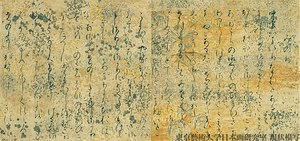
Les Rouleaux illustrés du Dit du Genji forment un emaki japonais datant approximativement de la fin de l’époque de Heian. Ils illustrent le Dit du Genji, classique de la littérature japonaise écrit par Murasaki Shikibu au début du XIᵉ siècle. Cet emaki est aujourd’hui considéré comme un exemple typique du style yamato-e à la cour de Heian, et est d’ailleurs protégé en tant que trésor national du Japon.